Billboard Year-End Hot 100 singles of 2010

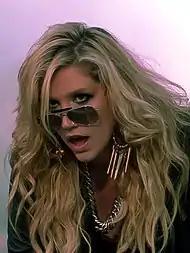
Kesha's single "Tik Tok" from her debut studio album "Animal" came in at number one, spending nine consecutive weeks at number 1. Three other singles from her debut also made the Year-End Hot 100, as did one by 3OH!3 on which she was featured.

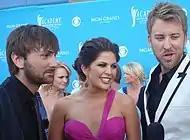
Lady Antebellum's single "Need You Now" came in at number two, the first time a country music recording has broken the top two since Faith Hill's "Breathe" ranked number one in 2000. Their single "American Honey" also made the year's top 100.

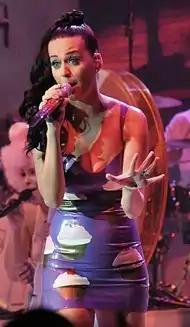
Pop singer Katy Perry has two singles within the top 20, "California Gurls" and "Teenage Dream", both of which topped the Hot 100 charts.

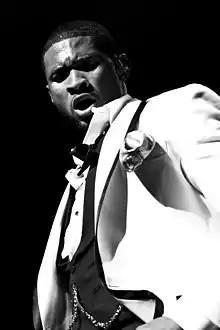
R&B singer Usher has four singles on the year's chart, two being in the top 25: "OMG" at number five and "DJ Got Us Fallin' in Love" at number 22.

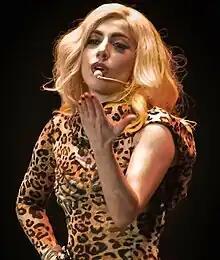
Singer Lady Gaga has four singles in this year's chart, led by "Bad Romance" at number eight.

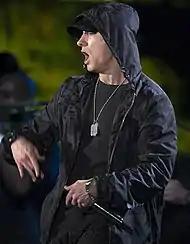
Rapper Eminem has three songs on the list with two in the top 30 which include: "Love the Way You Lie" at number 7, "Not Afraid" at number 24, and "Forever" with Drake, Kanye West, and Lil Wayne at number 71.

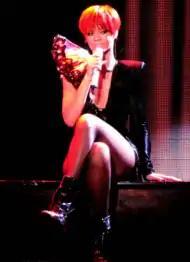
Barbadian singer Rihanna had four songs in the top 50. The highest was "Love the Way You Lie" (7), a feature with Eminem. She was also the lead artist in "Rude Boy" (15), "Only Girl (In the World)" (47), and "Hard" (49).

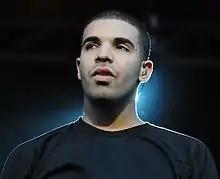
Drake has five singles on the list which include "Find Your Love" (32), "Over" (60), "Forever" (71), "Say Something" (85), and "Right Above It" (90).

"Billboard" publishes annual lists of songs based on chart performance over the course of a year based on Nielsen Broadcast Data Systems and SoundScan information. For 2010, the list for the top 100 "Billboard" Hot 100 Year-End songs was published on December 8, calculated with data from December 5, 2009 to November 27, 2010. At the number-one position was Kesha's "Tik Tok", which stayed atop the Hot 100 for nine weeks. This achievement made Kesha the first female artist in the history of the chart to top the Year-End Hot 100 with a debut single.